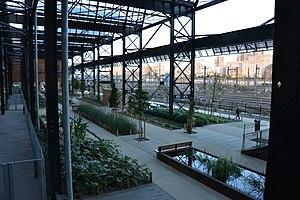
Françoise-Hélène Jourda est une architecte française née le 26 novembre 1955 dans le 4ᵉ arrondissement de Lyon et morte le 31 mai 2015 à Paris.